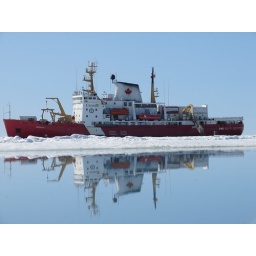
The Amundsen mirror in melt water